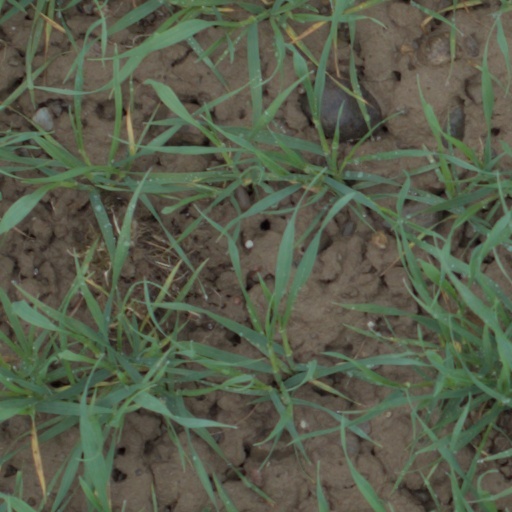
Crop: wheat